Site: brandenburg
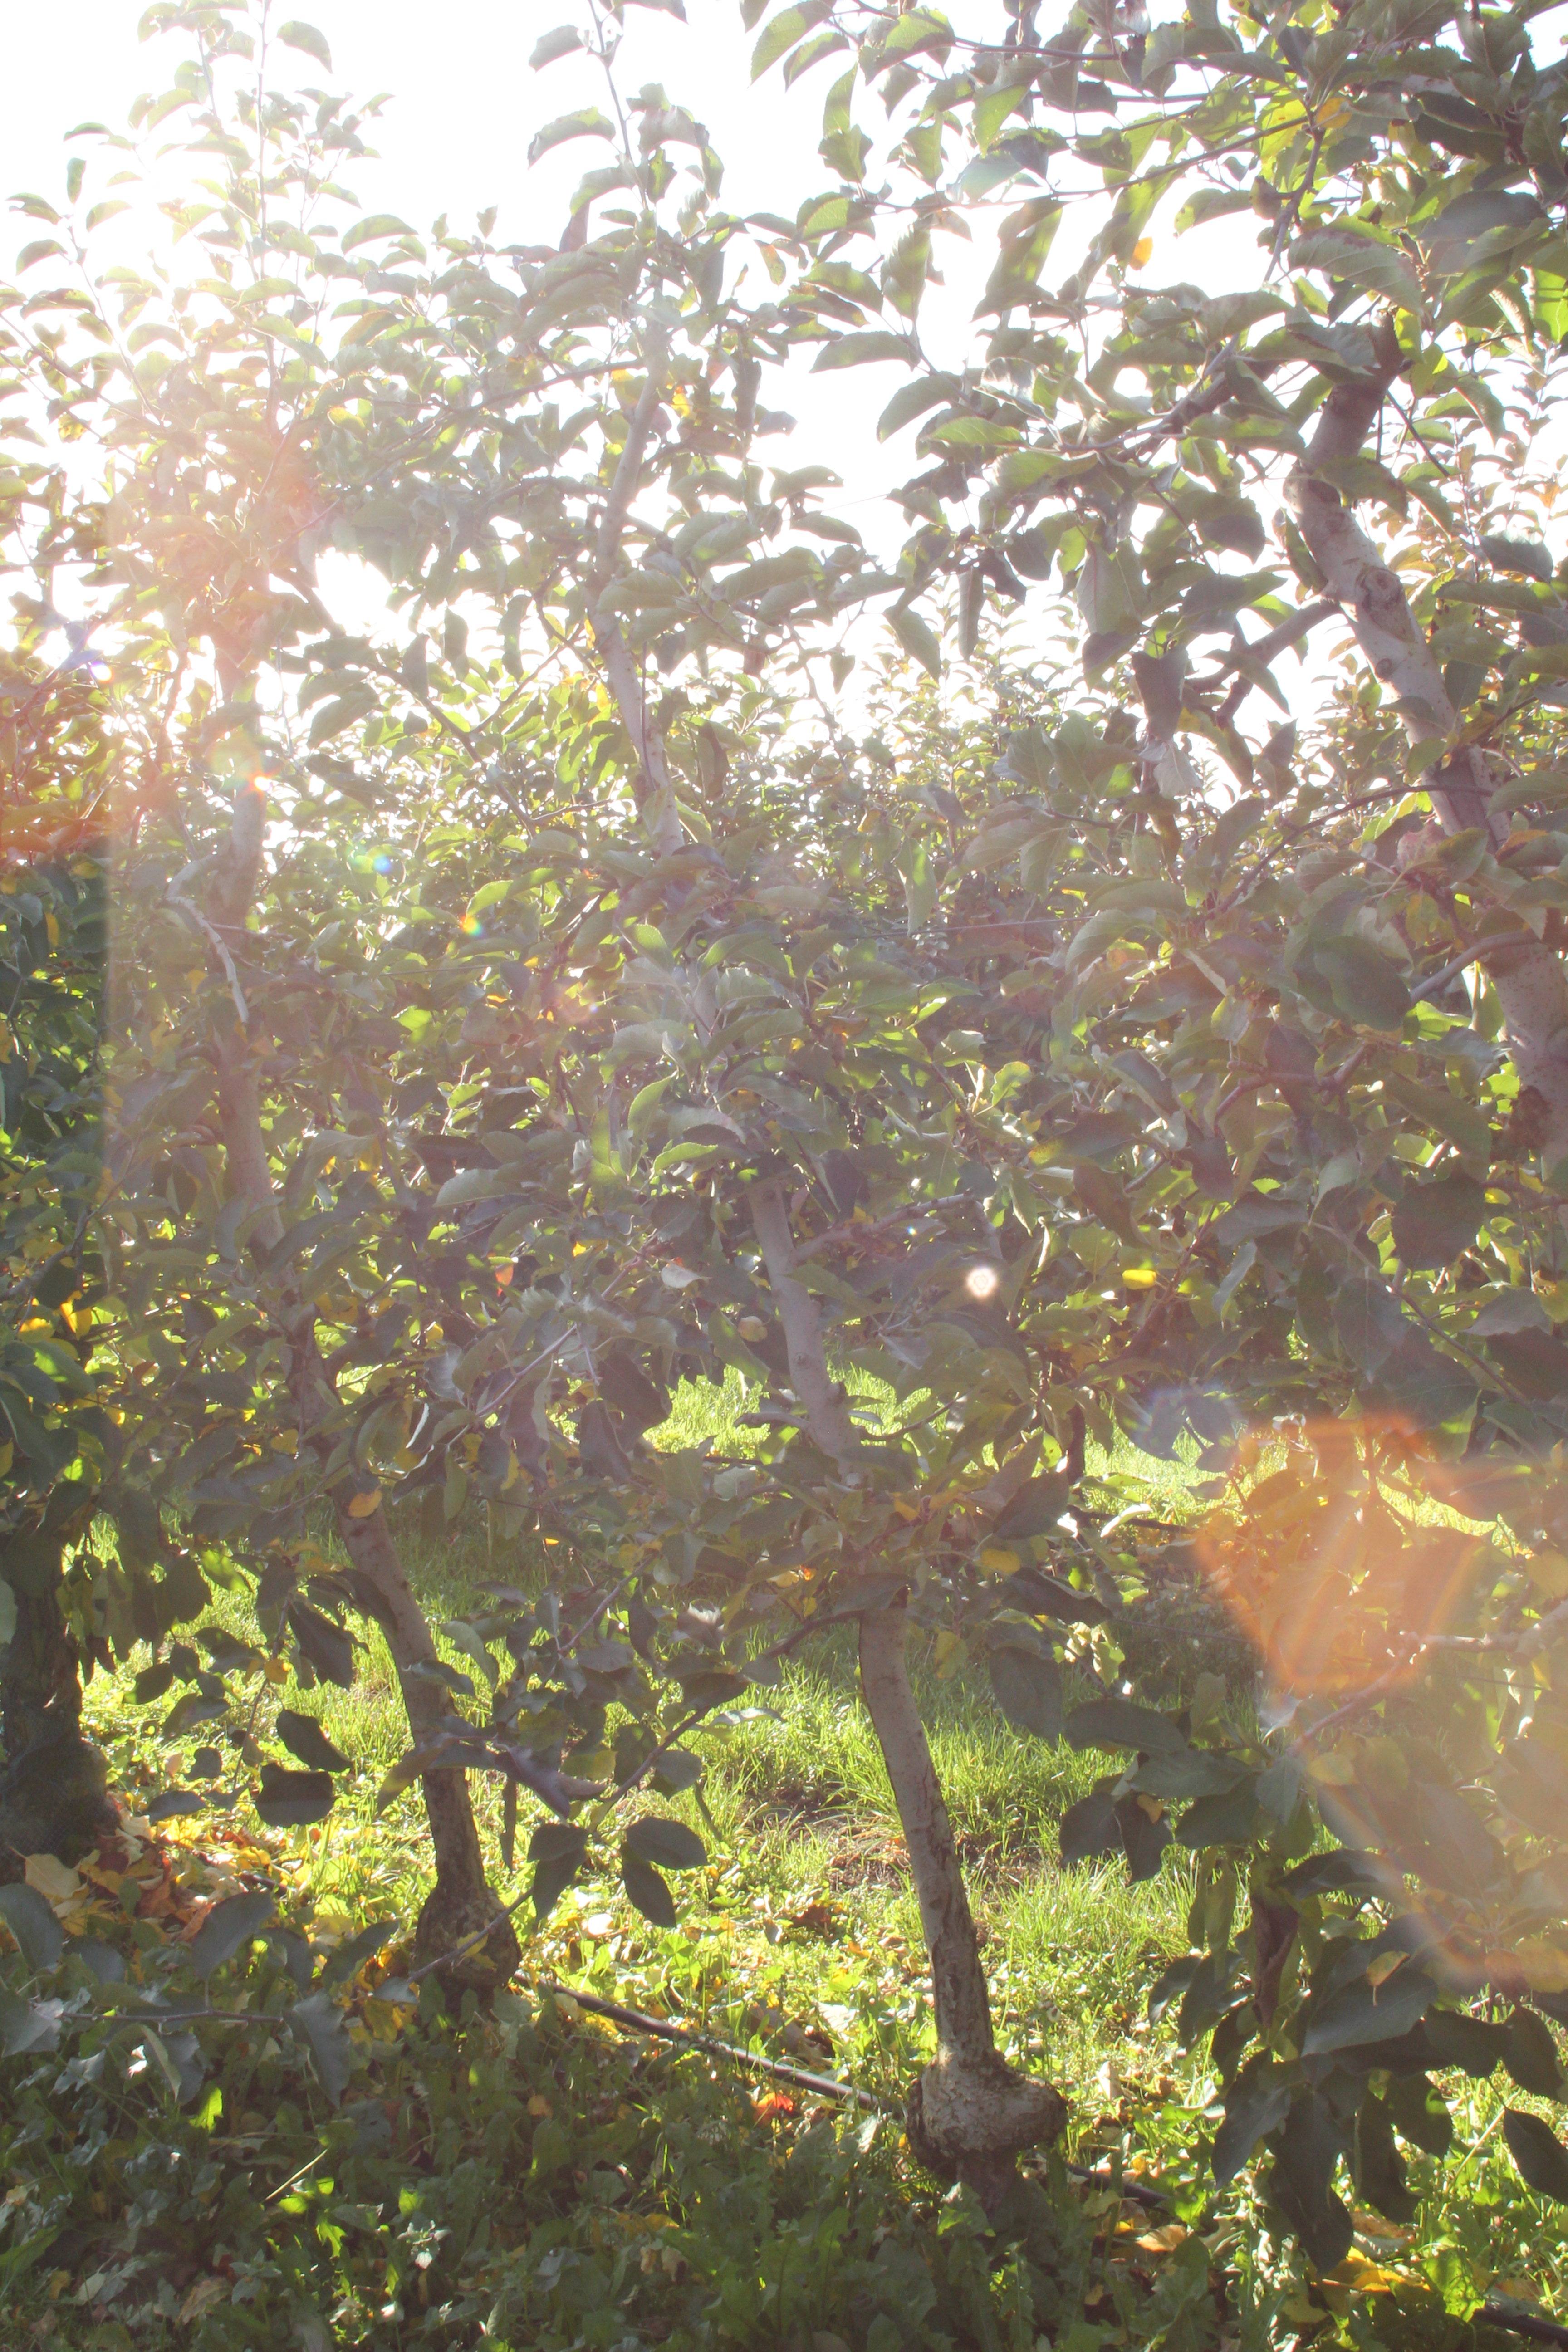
Growth stage (BBCH 91): Senescence, beginning of dormancy